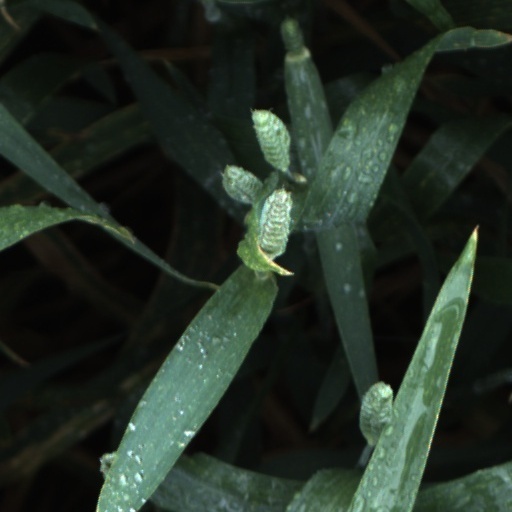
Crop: wheat